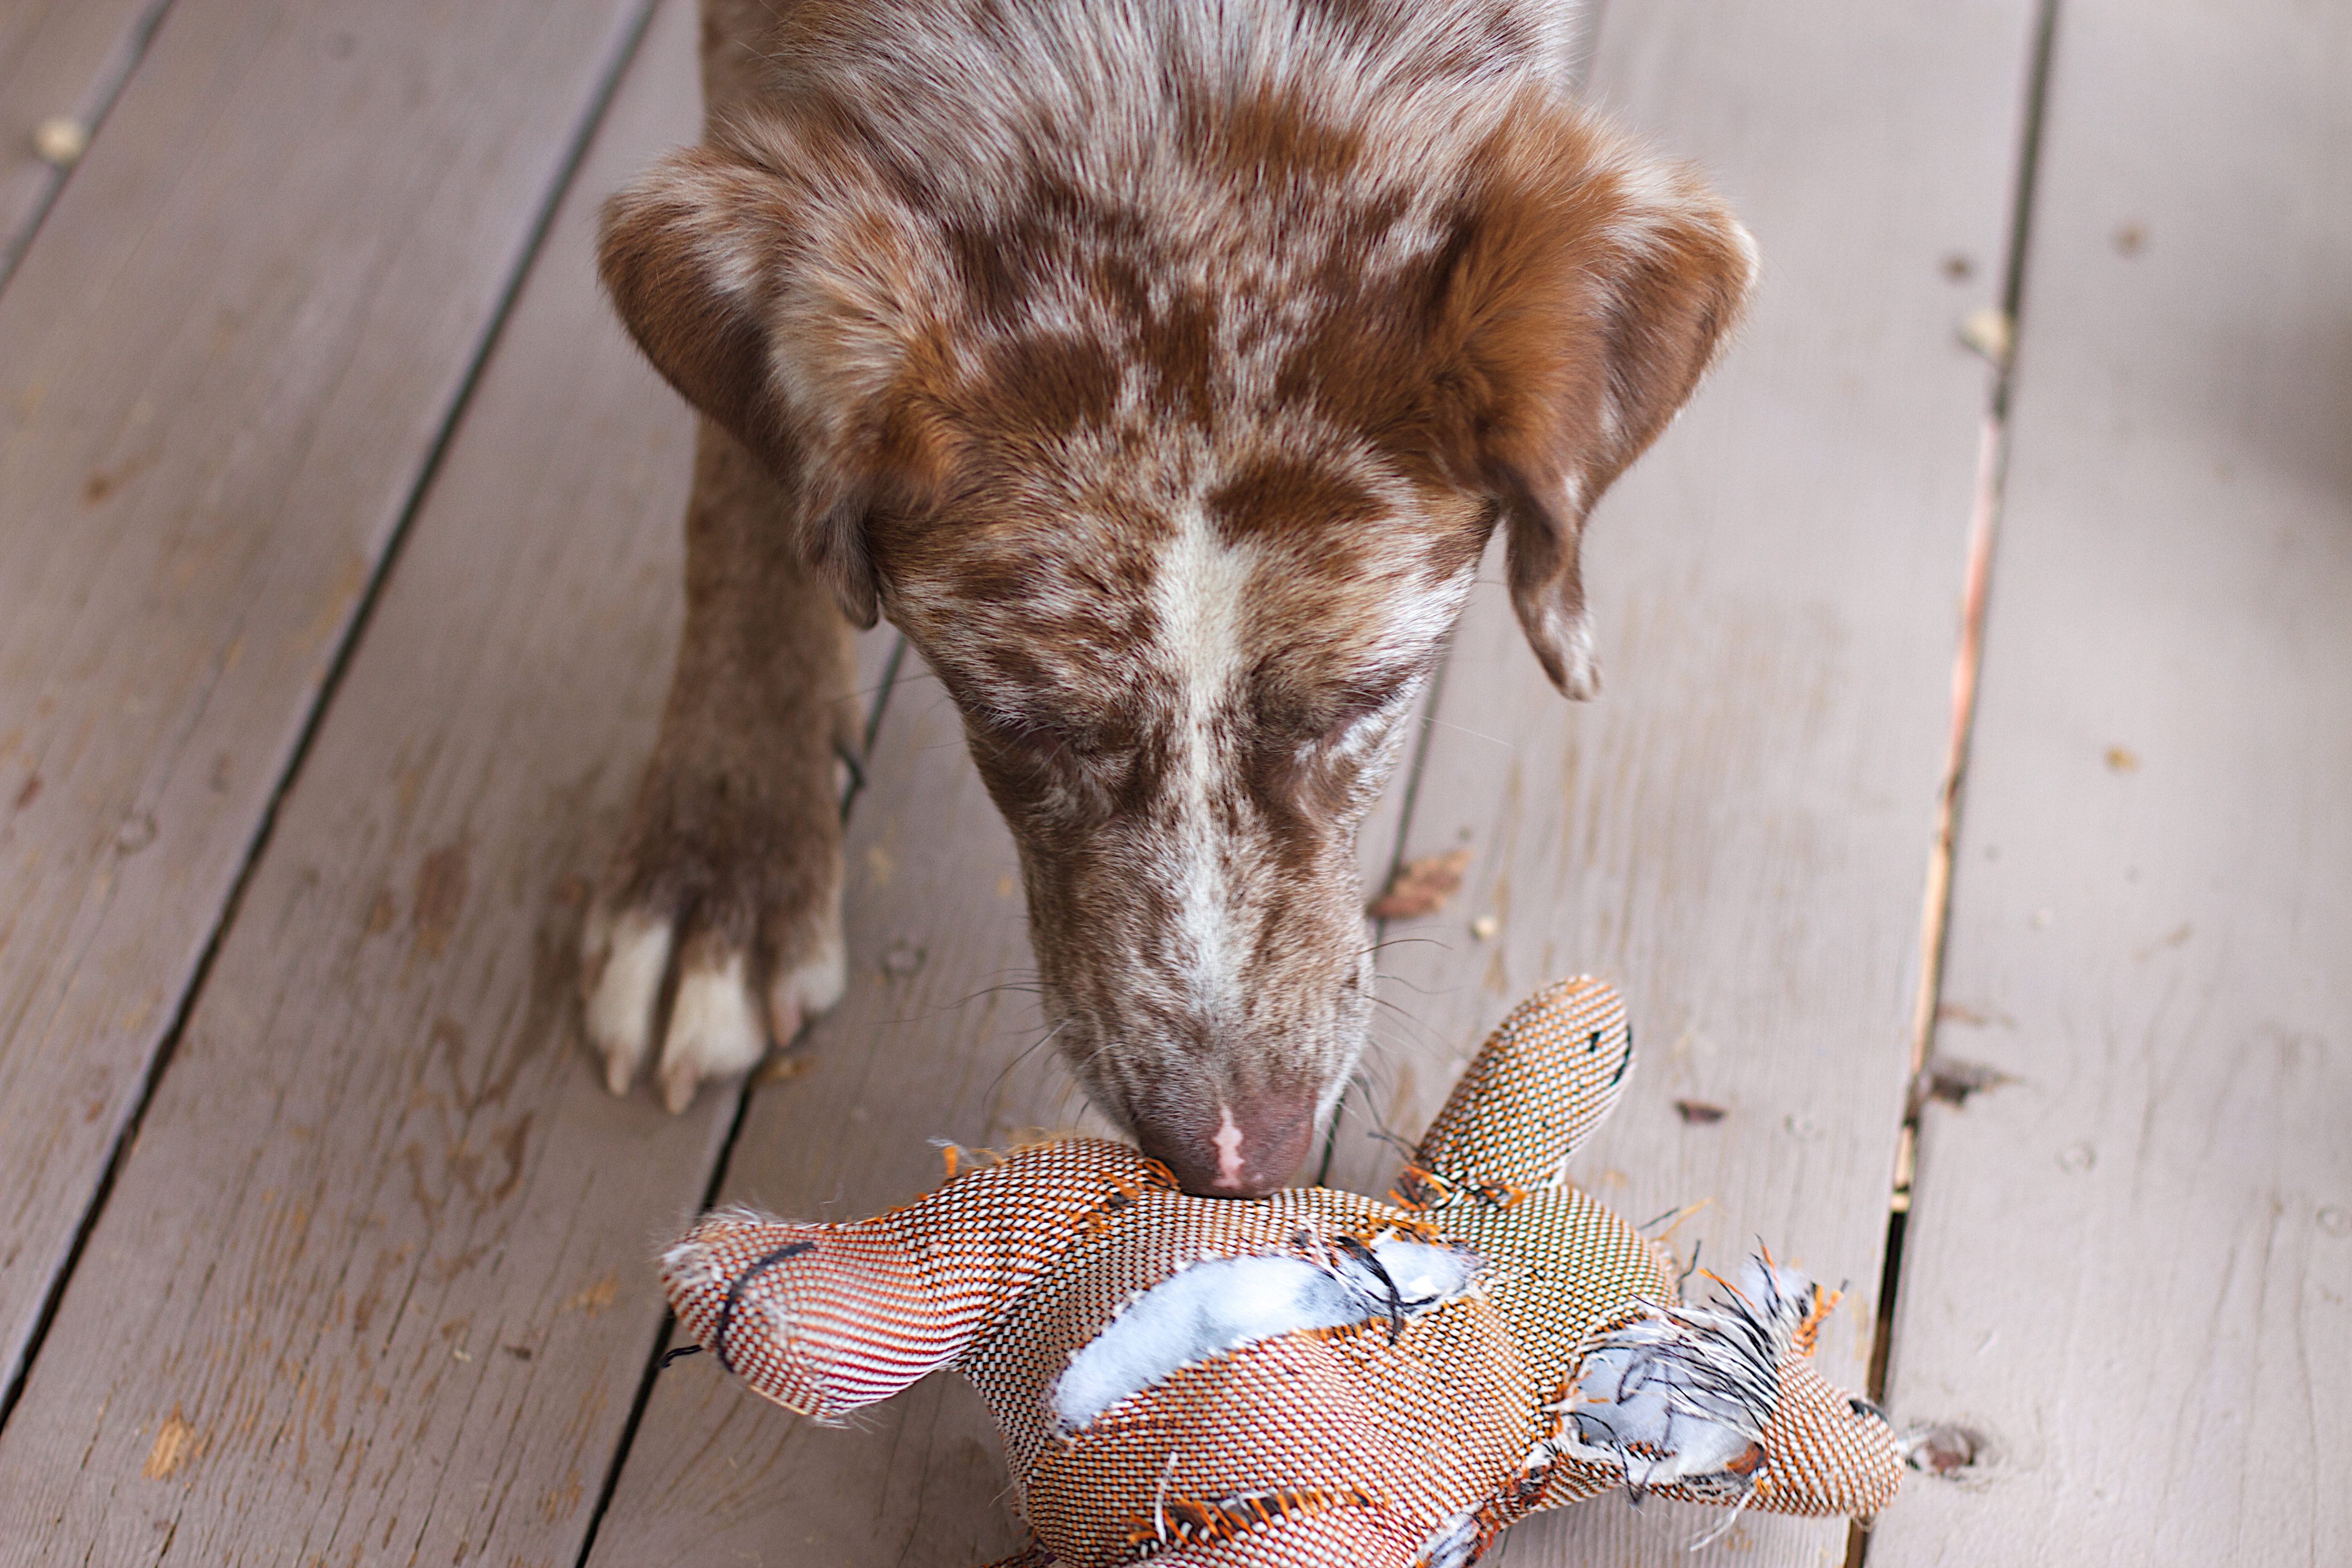
dog, mammal, close up, vertebrate, felix, dog like mammal